Alec Monteith

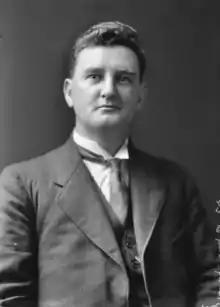

Alexander Lamont Monteith (15 December 1886 – 24 November 1972) was a New Zealand Member of Parliament for the Labour Party and a trade unionist.